68th Medical Command

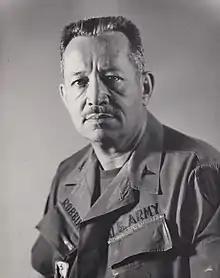
Command photo of Colonel Thomas L. Robbins, Commander of the 68th Medical Group from 13 December 1971 to 19 March 1972

During 1972, the 68th Medical Group provided Field Army level medical support to United States Armed Forces Personnel, Civilian War Casualties, Free World Military Assistance Forces personnel, and other categories of personnel as directed by higher headquarters. The group served the areas designated as Military Region II (South) and Military Regions III and IV of the Republic of Vietnam.